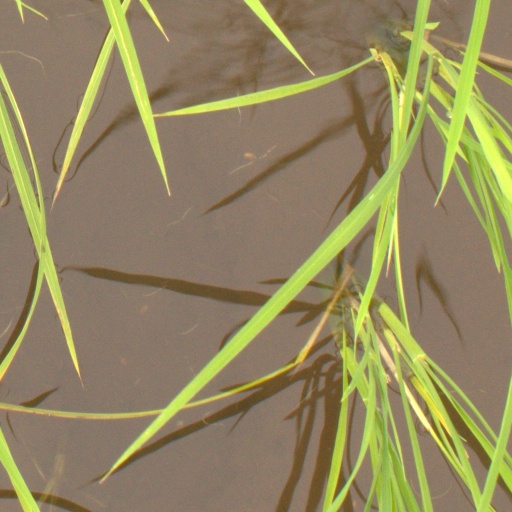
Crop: rice